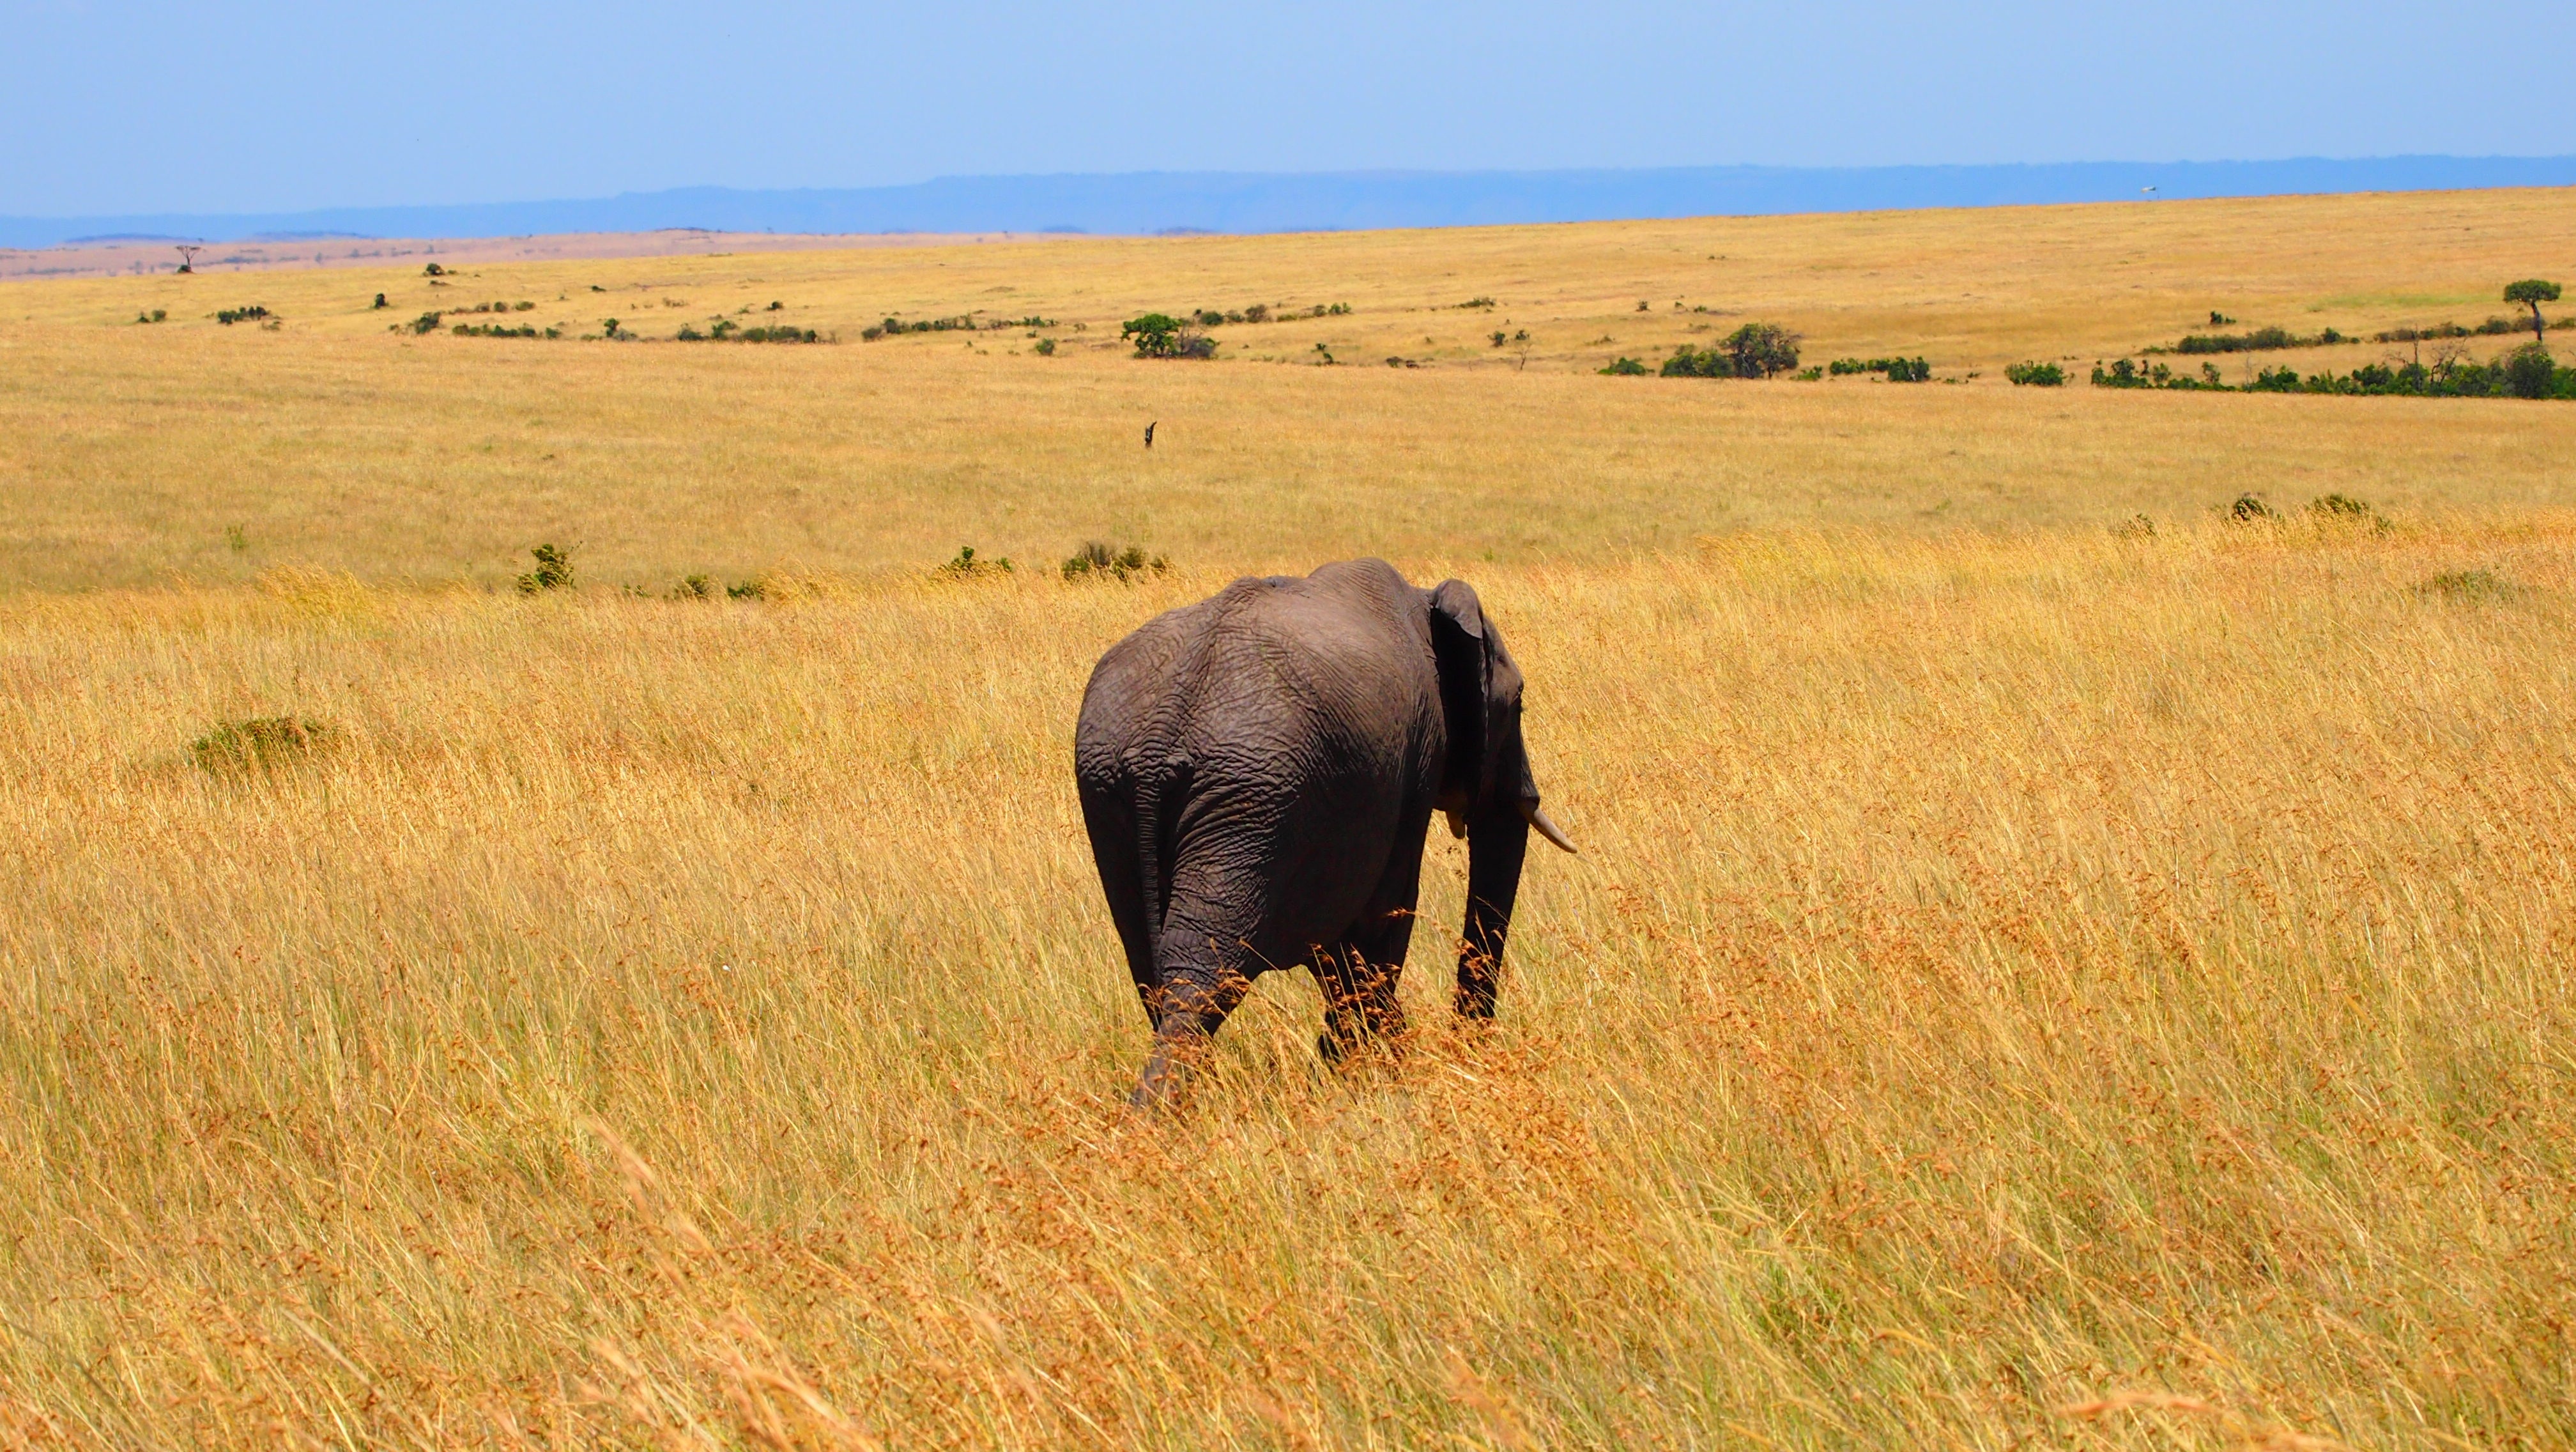
nature, field, meadow, prairie, adventure, animal, wildlife, wild, herd, pasture, grazing, africa, fauna, savanna, plain, elephant, grassland, habitat, safari, ecosystem, kenya, steppe, african elephant, natural environment, cattle like mammal, ecoregion